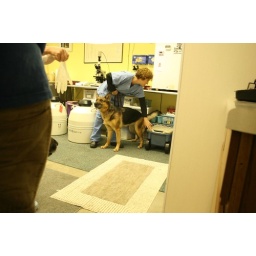
rubber glove and female dog await Axel in the sperm bank